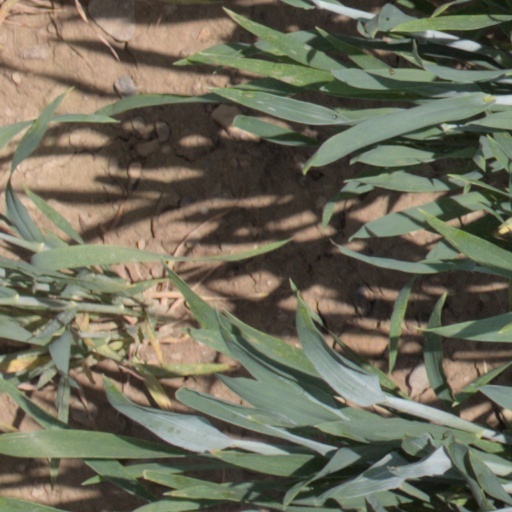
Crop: wheat